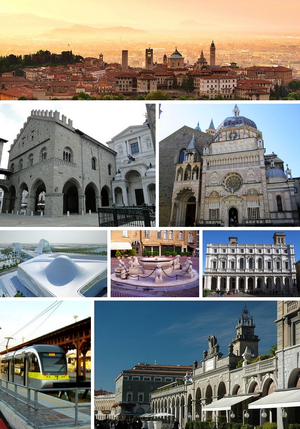
Bergamo
Bergamo er hovedstad i den norditalienske provins af samme navn. Byen, der har 119.806 indbyggere, støder op til et stærkt bakket terræn, og den gamle bydel ligger på en høj, fuldstændigt omgivet af en bymur opført i sidste halvdel af det 16. århundrede mens byen var under veneziansk herredømme.